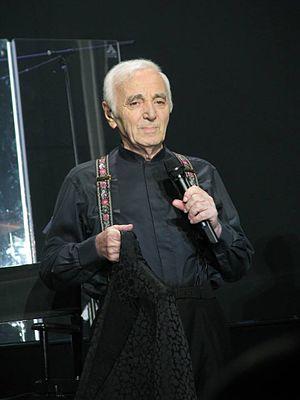
Charles Aznavour (b. May 22, 1924) – French singer